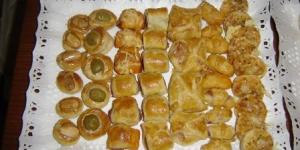
pastas saladas